Brooklyn Heights Promenade

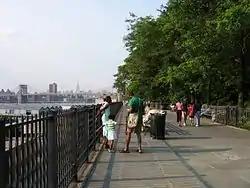
Brooklyn Heights Promenade in 2006

The Brooklyn Heights Promenade, also called the Esplanade, is a -long platform and pedestrian walkway cantilevered over the Brooklyn-Queens Expressway (Interstate 278) in Brooklyn Heights, Brooklyn, New York City, United States. With views of Lower Manhattan's skyline and the New York Harbor, it came about as the byproduct of competing proposals for the highway's route that were resolved in the midst of World War II. Actual construction came after the war. As a structure built over a roadway, the Promenade is owned by the NYCDOT and is not considered a park; however, NYC Parks maintains the entire Promenade.